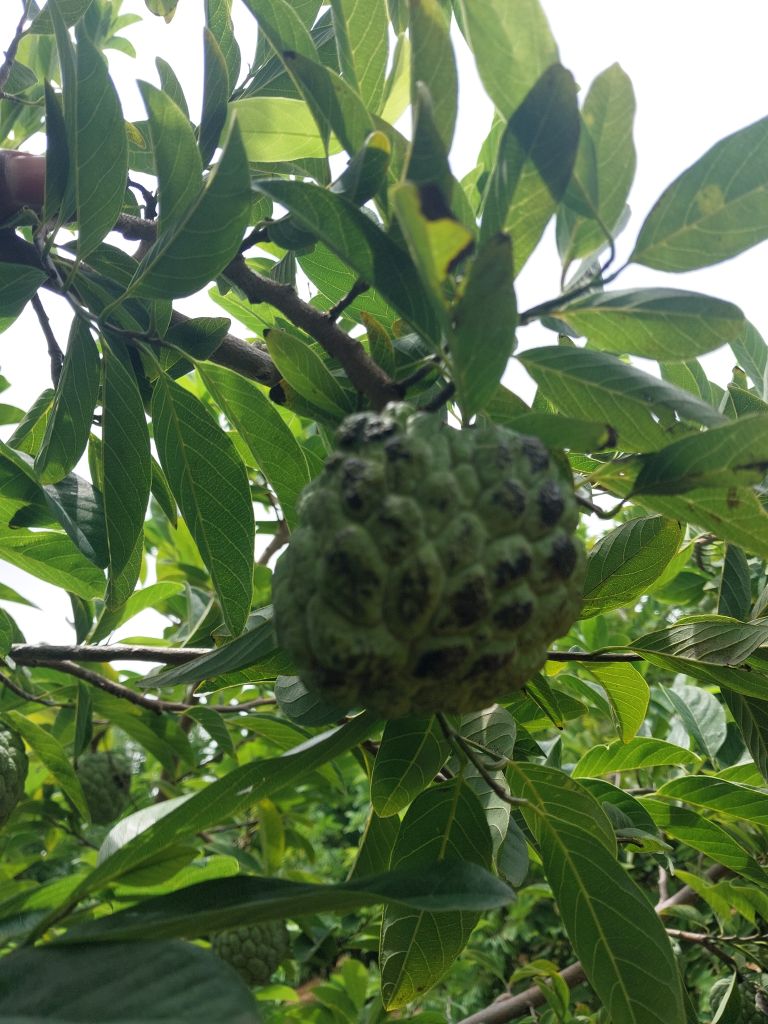
Disease label: Blank Canker